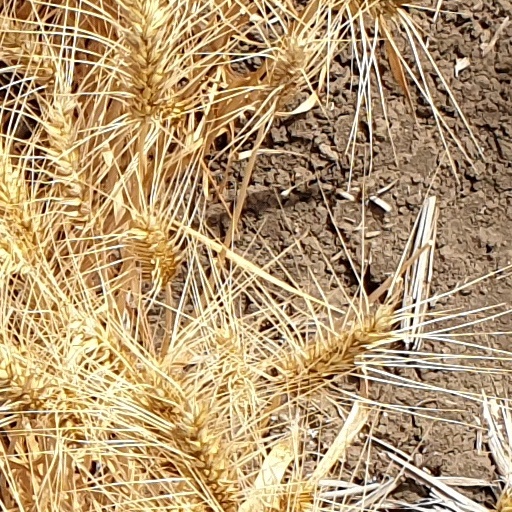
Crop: wheat